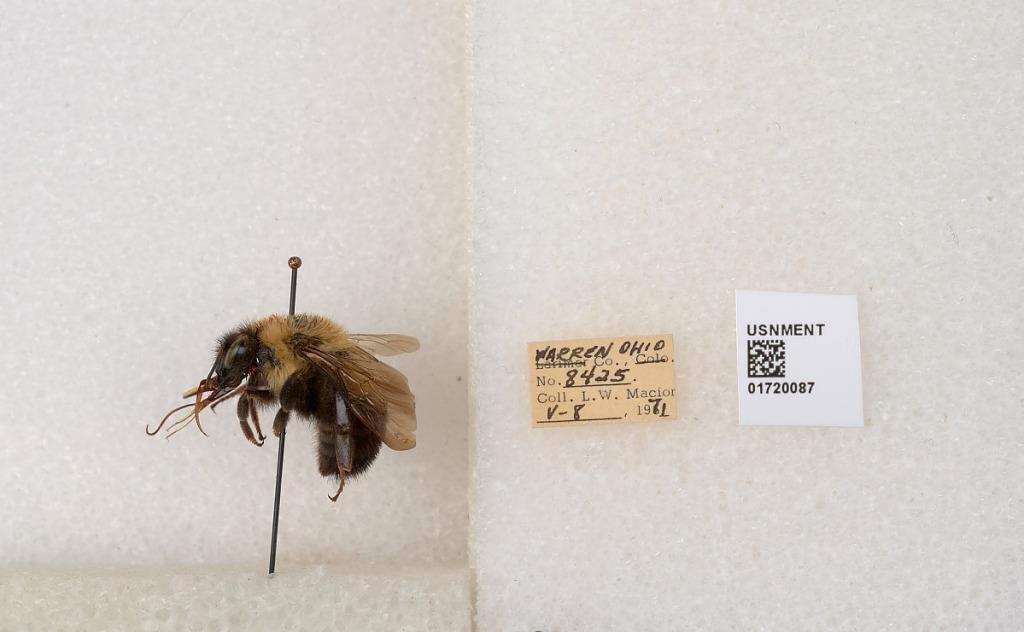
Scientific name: Bombus bimaculatus Cresson
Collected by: L. Macior
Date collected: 1971-5-8
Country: United States
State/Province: Ohio
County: Warren
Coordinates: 39.4276, -84.1668